Bronnitsy

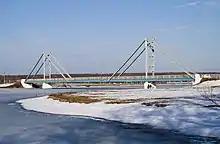
Foot bridge over Lake Belskoye

Bronnitsy has four high schools (one catering to the working youth) and a road workers' college. Two Moscow-based undergraduate-level schools, the Motorway Institute, and the Agricultural Engineering University, operate their branches here.